Tanks of the Soviet Union

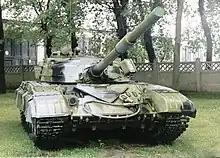
T-64A tank

The T-35 was a Soviet multi-turreted heavy tank of the interwar period and early Second World War in limited production and service with the Red Army. It was the only five-turreted heavy tank in the world to reach production but proved to be slow and mechanically unreliable. Most of the T-35 tanks still operational at the time of Operation Barbarossa were lost due to mechanical failure rather than enemy action.